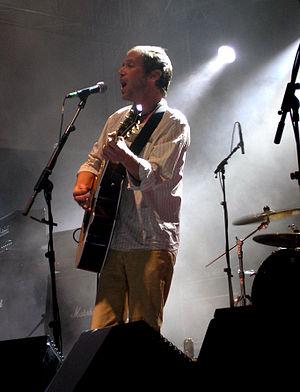
Ocean Colour Scene, souvent abrégé OCS, est un groupe de rock alternatif britannique, originaire de Moseley, Birmingham, en Angleterre. Formé en 1989, il est composé de Simon Fowler, Steve Cradock, Oscar Harrison, et Raymond Meade.